Asiatic cheetah

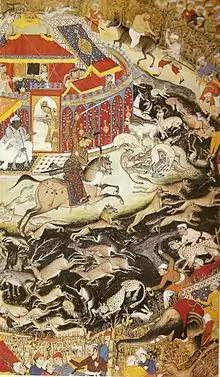
A painting of Akbar, a Mughal emperor of India, hunting with locally trapped Asiatic cheetahs, ca. 1602

Evidence of females successfully raising cubs is scarce and breeding rarely occurs in captivity, which is also typical for other cheetah subspecies. A few observations in Iran indicate that they give birth throughout the year to one to four cubs. In April 2003, four cubs found in a den still had closed eyes. In November 2004, a cub was recorded by a camera-trap that was about 6–8 months old. Breeding success depends on availability of prey.